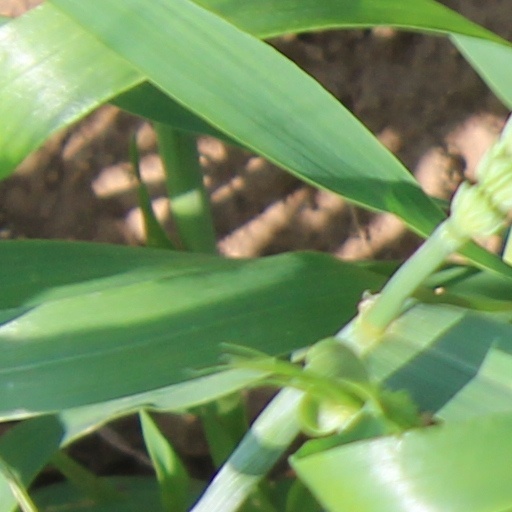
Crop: wheat